Autonomous university

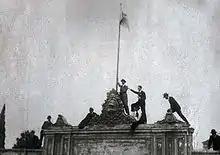
Students raise the flag of Argentina at the National University of Córdoba

Many Latin American countries and their universities have been affected by authoritarian dictatorships. Student revolts starting from the National University of Córdoba in Argentina through to Mexico, expanded the concept of university autonomy in many of these countries, where it is often constitutionally guaranteed.